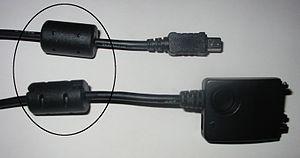
Le ferrite est une céramique ferromagnétique obtenue par moulage à forte pression et à haute température à partir d’oxyde de fer Fe₂O₃XO. Il est très utilisé en électronique et permet de mettre en œuvre des applications diverses et variées grâce à ses propriétés.